Egypt in World War II

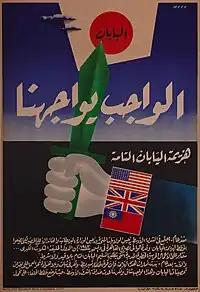
Painting of hand holding upraised sword. Cuff of sleeve is US, UK, Nationalist Chinese flags. Arabic text at bottom talks of 1943 Cairo Conference and 1944 resolve to defeat Japan.

Politically, Egyptian politics was divided into three main power brokers: the conservative palace, the liberal Wafd Party, and the imperialist British. Each would wrestle for control over one another during this time. While anti-Wafdist parties existed, they did not have the prestige or popularity that the Wafd enjoyed. The British wanted to prevent another revolution while still preserving its influence, while the King and his conservative allies sought to preserve a strong Islamic monarchy against the modern secular liberal forces.